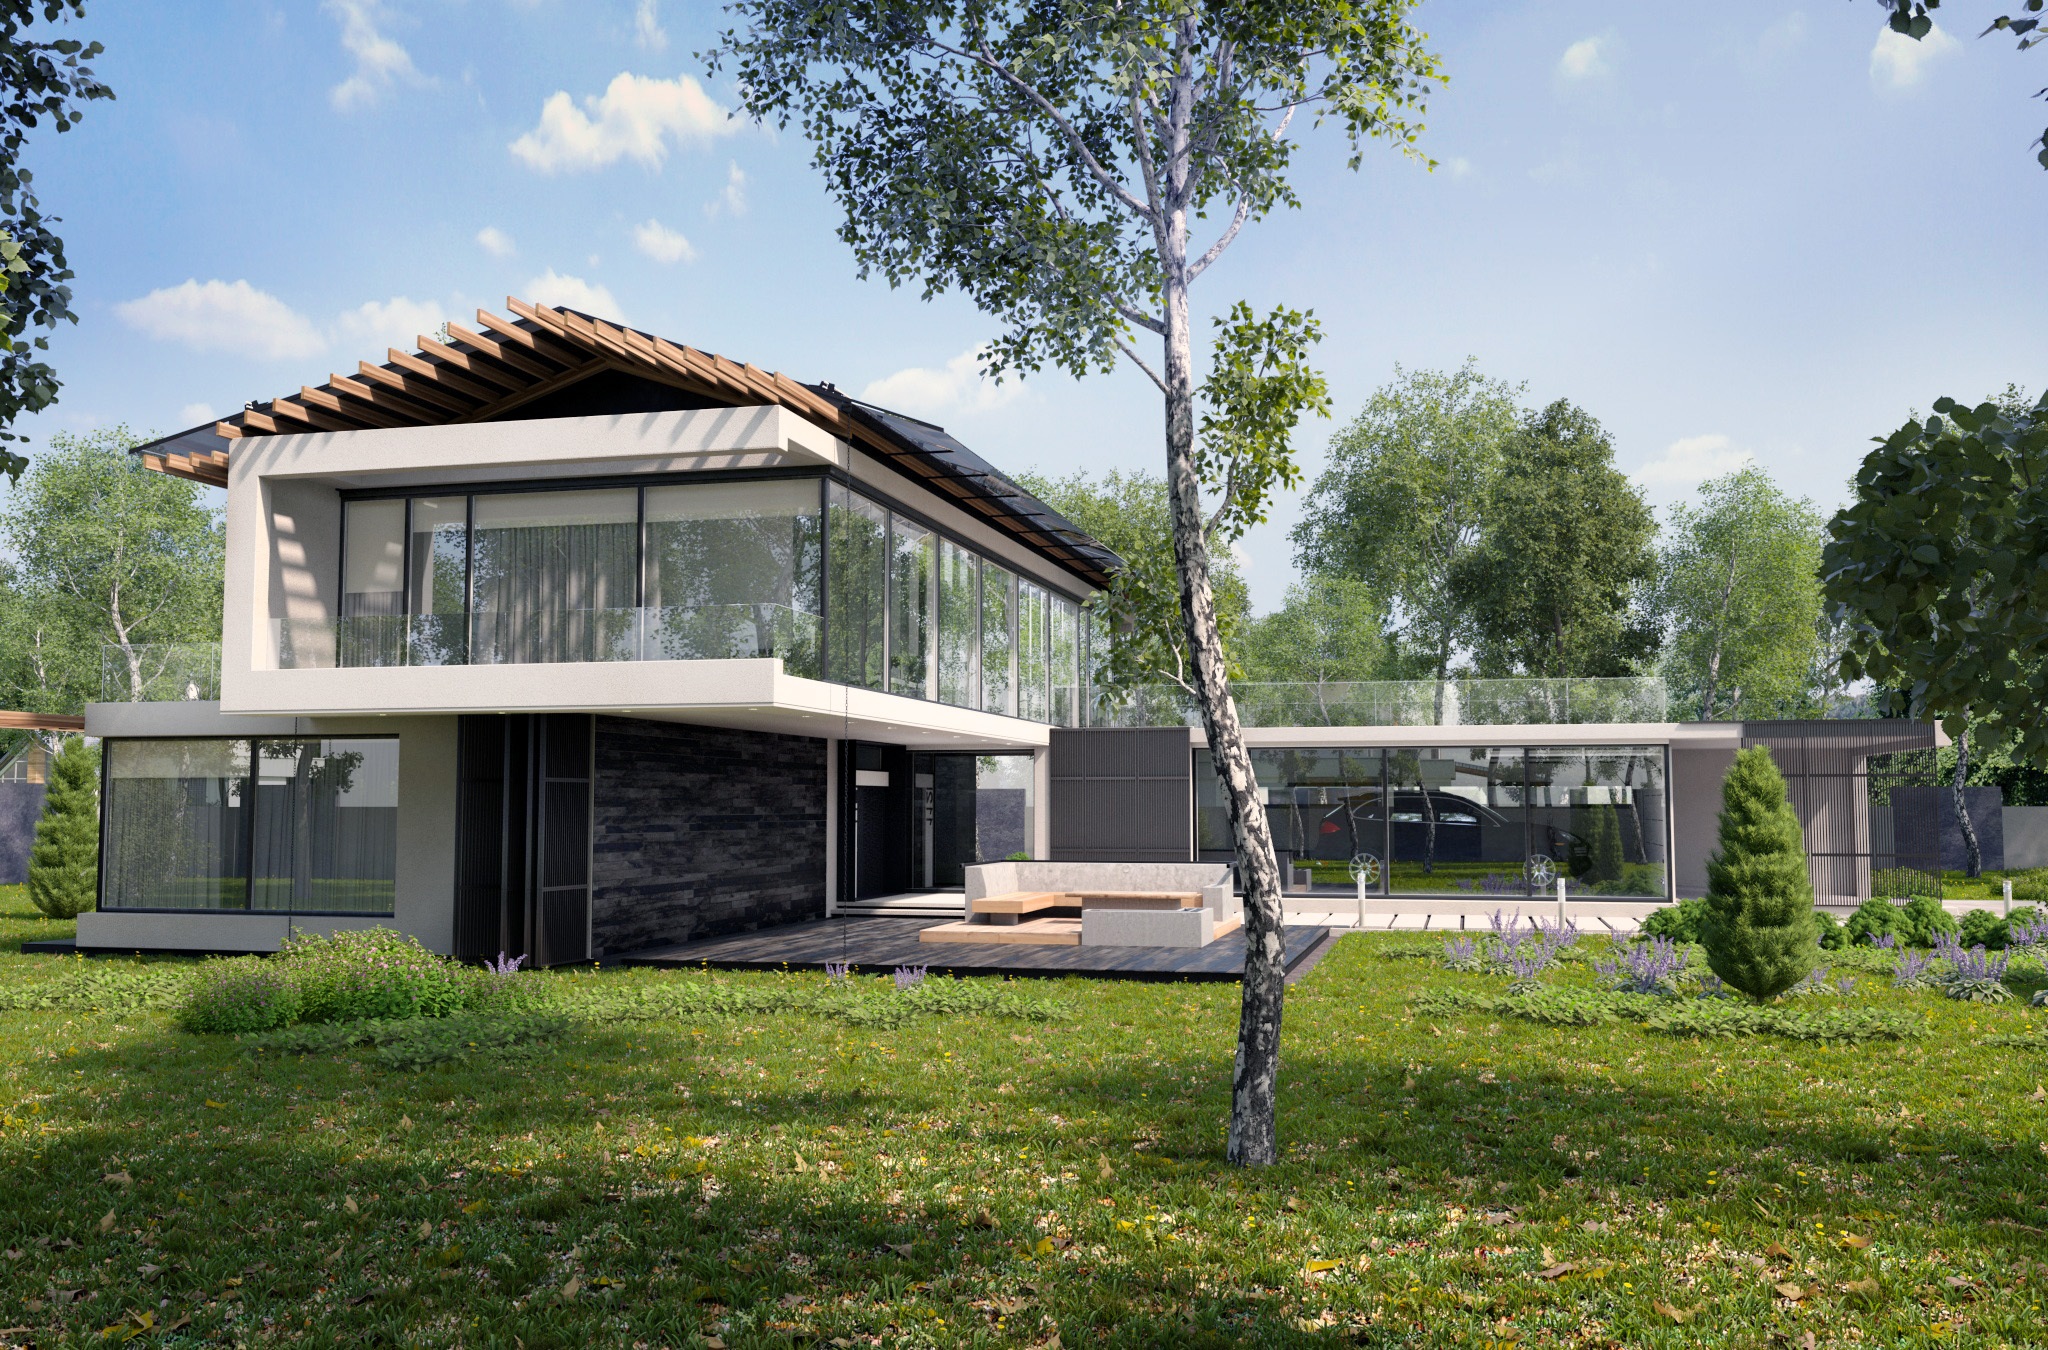
tree, architecture, villa, house, building, home, summer, cottage, birch, backyard, property, exterior, project, pavilion, estate, real estate, residential area, outdoor structure